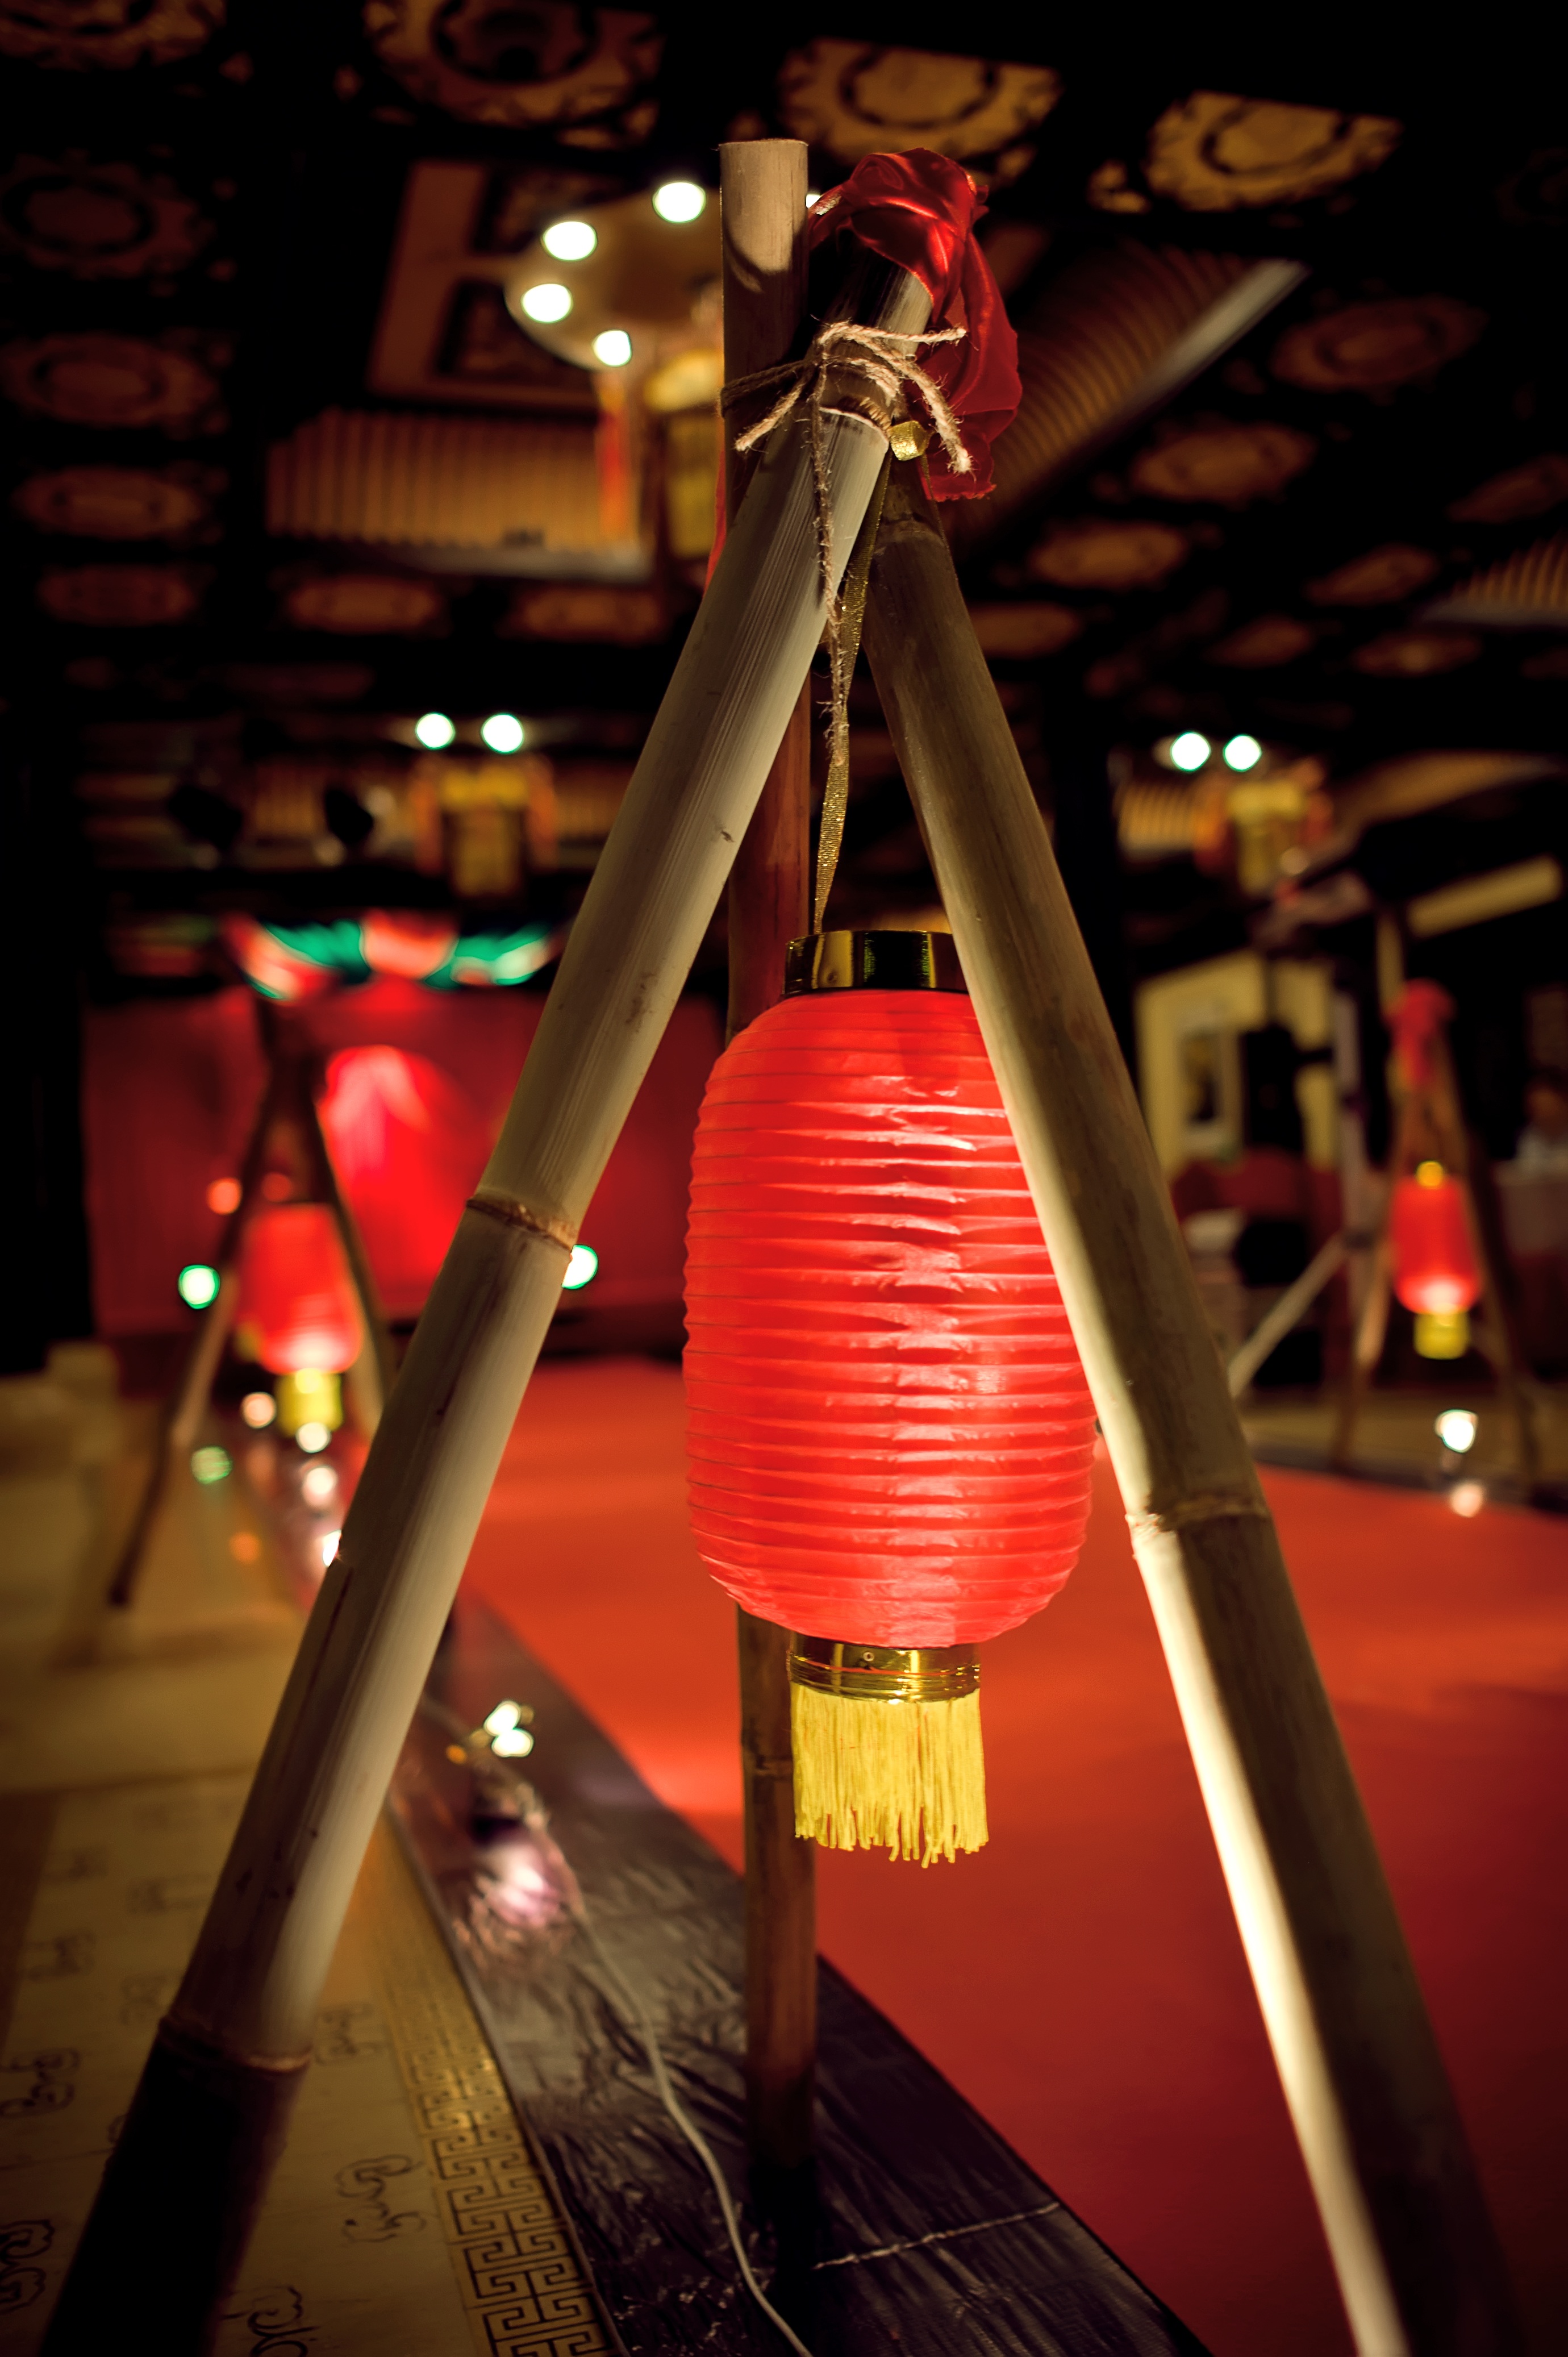
light, night, decoration, lantern, red, color, asia, lighting, wedding, shape, china wind